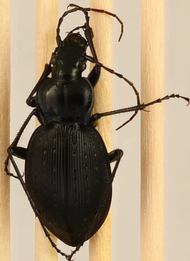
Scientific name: Carabus goryi
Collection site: Great Smoky Mountains National Park NEON (GRSM), plot GRSM_022